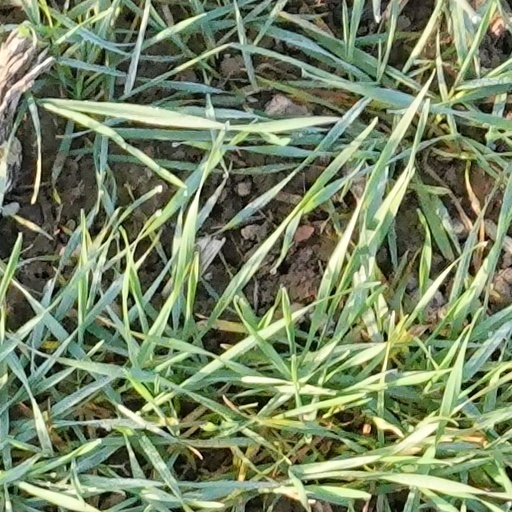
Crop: wheat